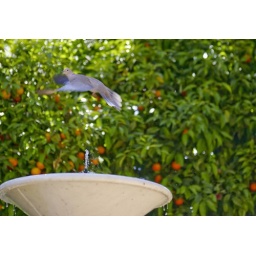
bird escapes at fears near water source